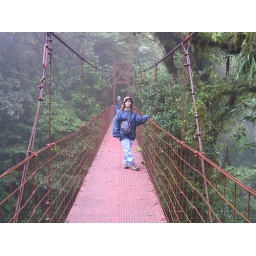
Suspension bridge in Monteverde cloud forest